Charles Isham

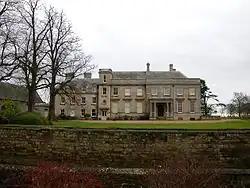
Lamport Hall

Sir Charles Edmund Isham, 10th Baronet (16 December 1819 – 7 April 1903) was an English landowner and gardener based at Lamport Hall, Northamptonshire. He is credited with beginning the tradition of garden gnomes in the United Kingdom when he introduced a number of terracotta figures from Germany in the 1840s. Nicknamed "Lampy", the only gnome of the original batch to survive is on display at Lamport Hall and insured for £1 million.